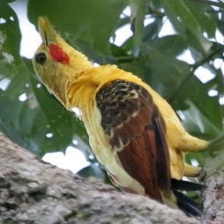
Species: CREAM COLORED WOODPECKER
Scientific name: CELEUS FLAVUS